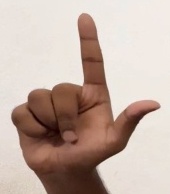
ASL sign: L